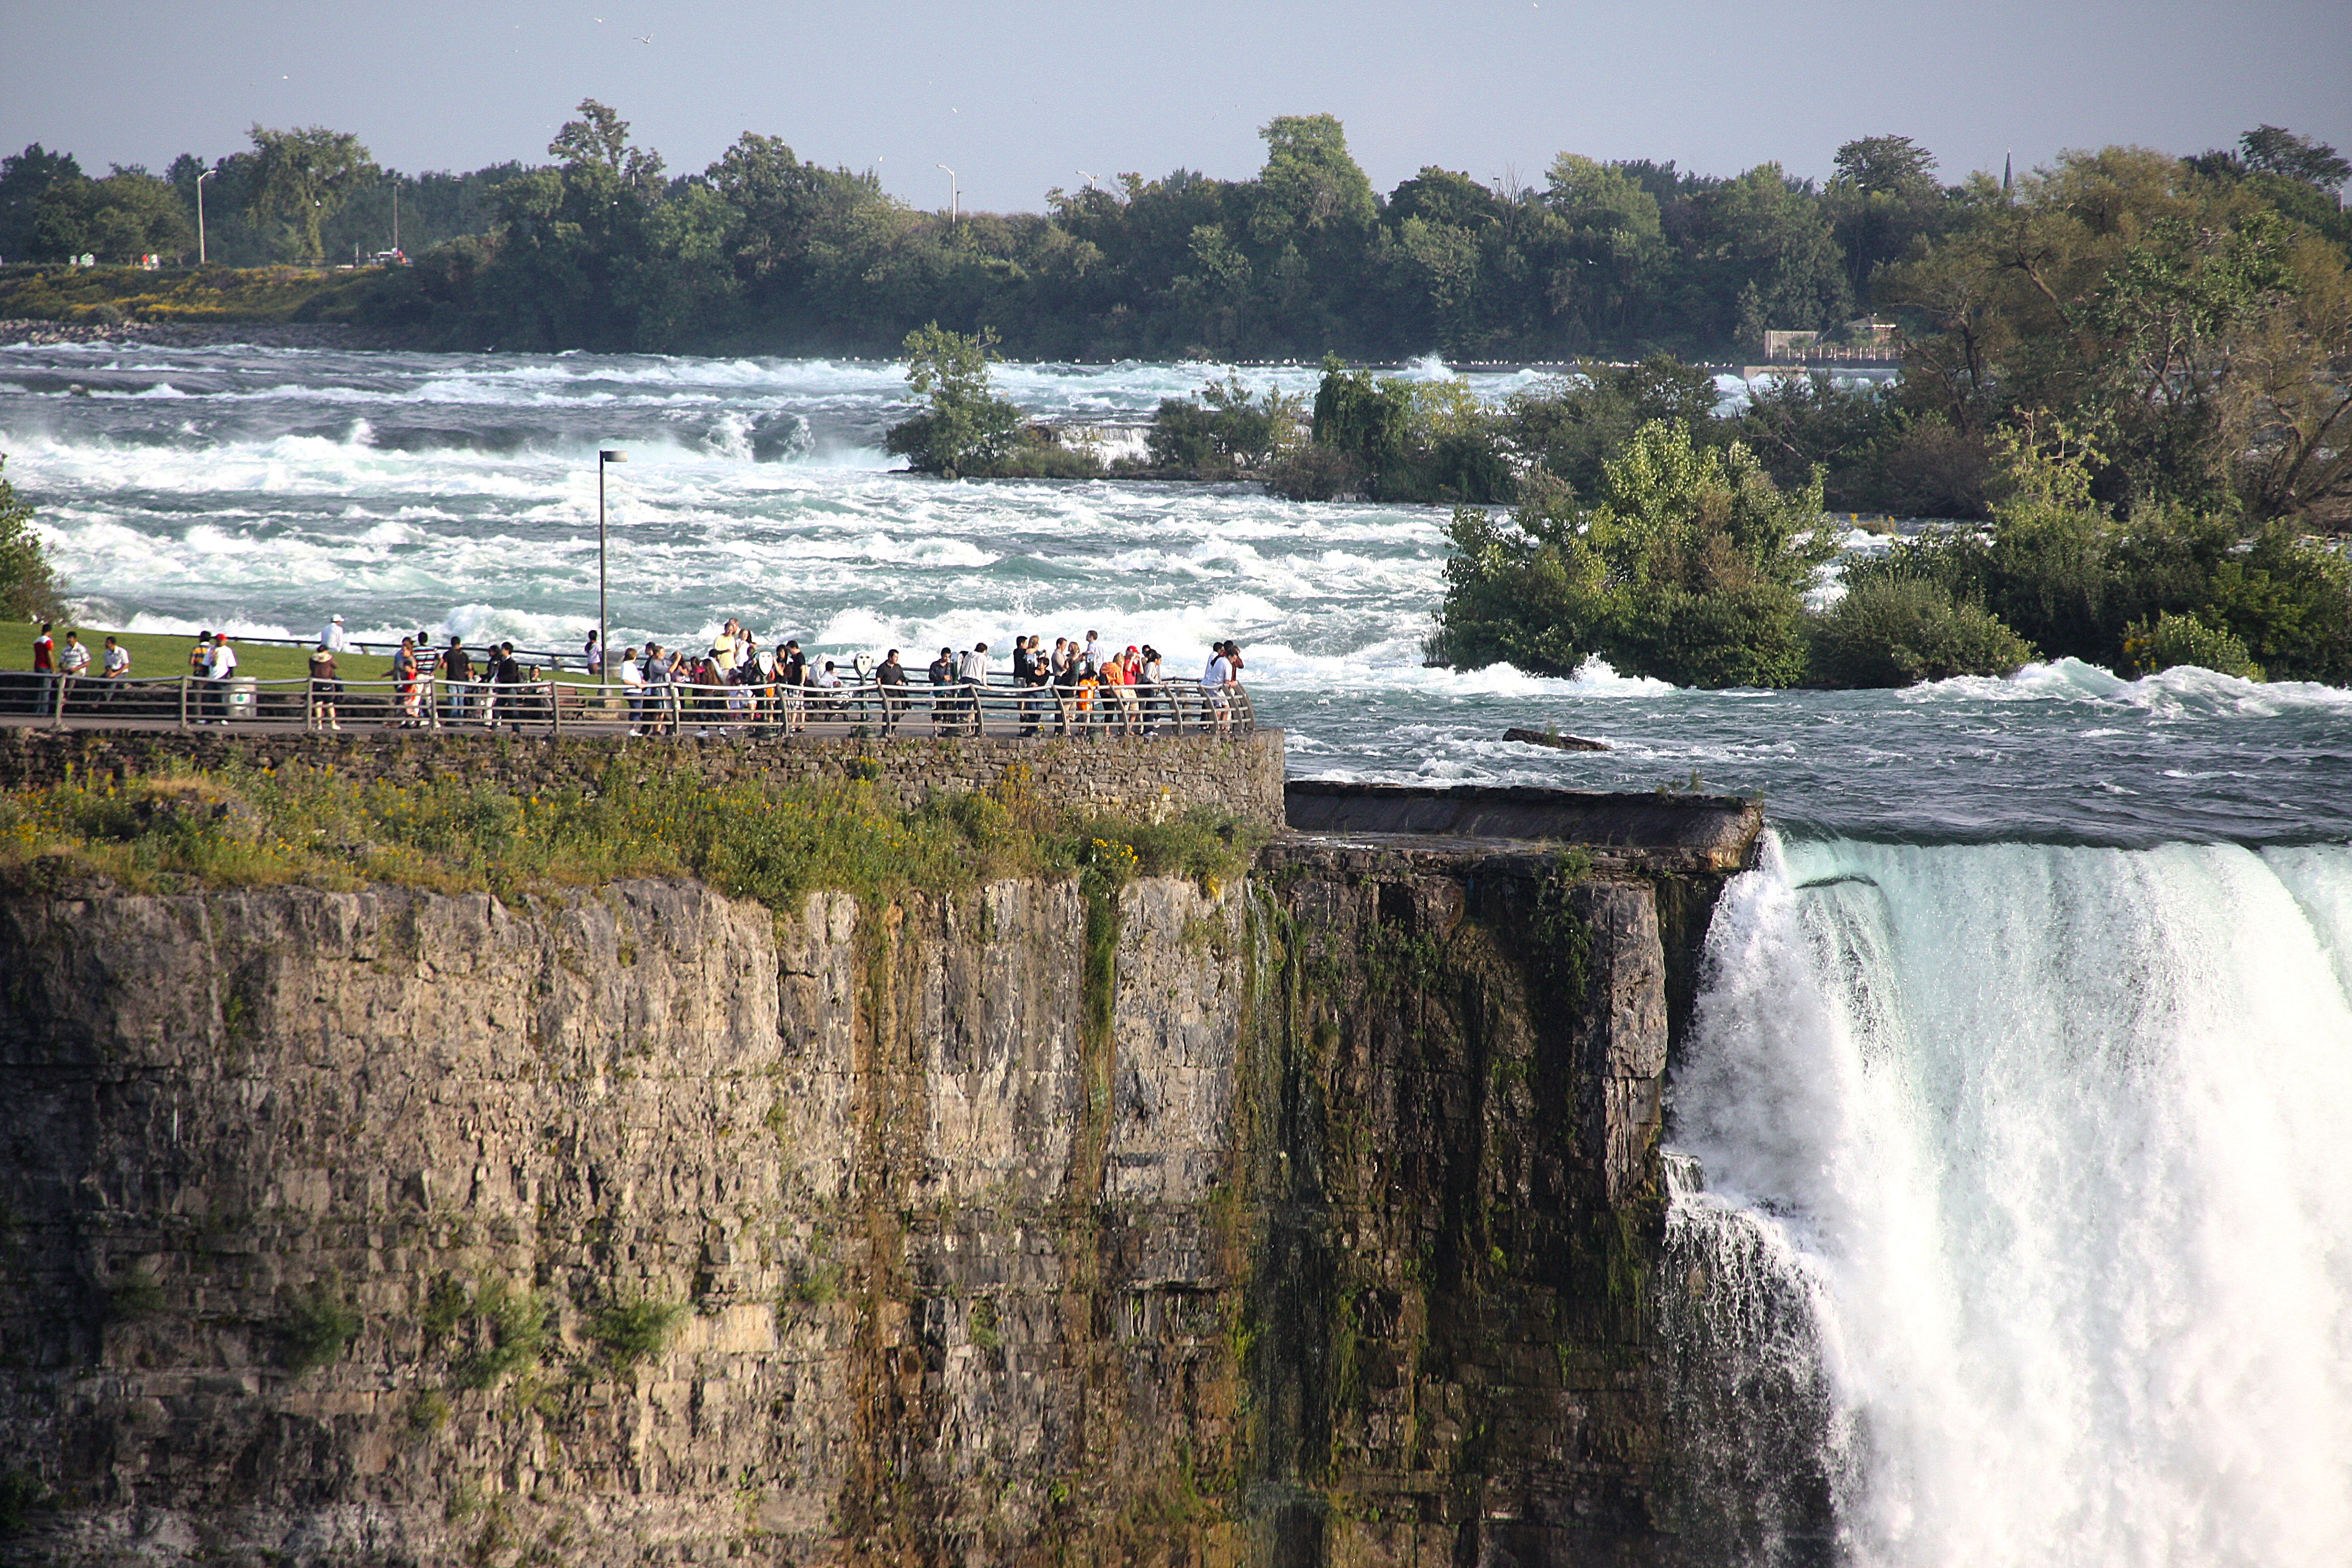
sea, coast, water, waterfall, shore, river, cliff, usa, bay, sightseeing, reservoir, tourism, terrain, waterway, body of water, canada, ontario, border, water feature, niagara falls